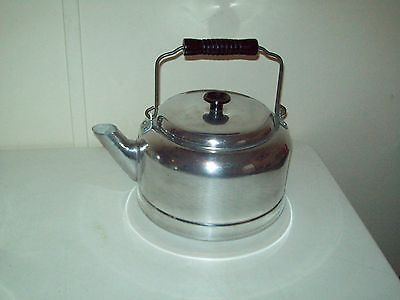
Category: kettle